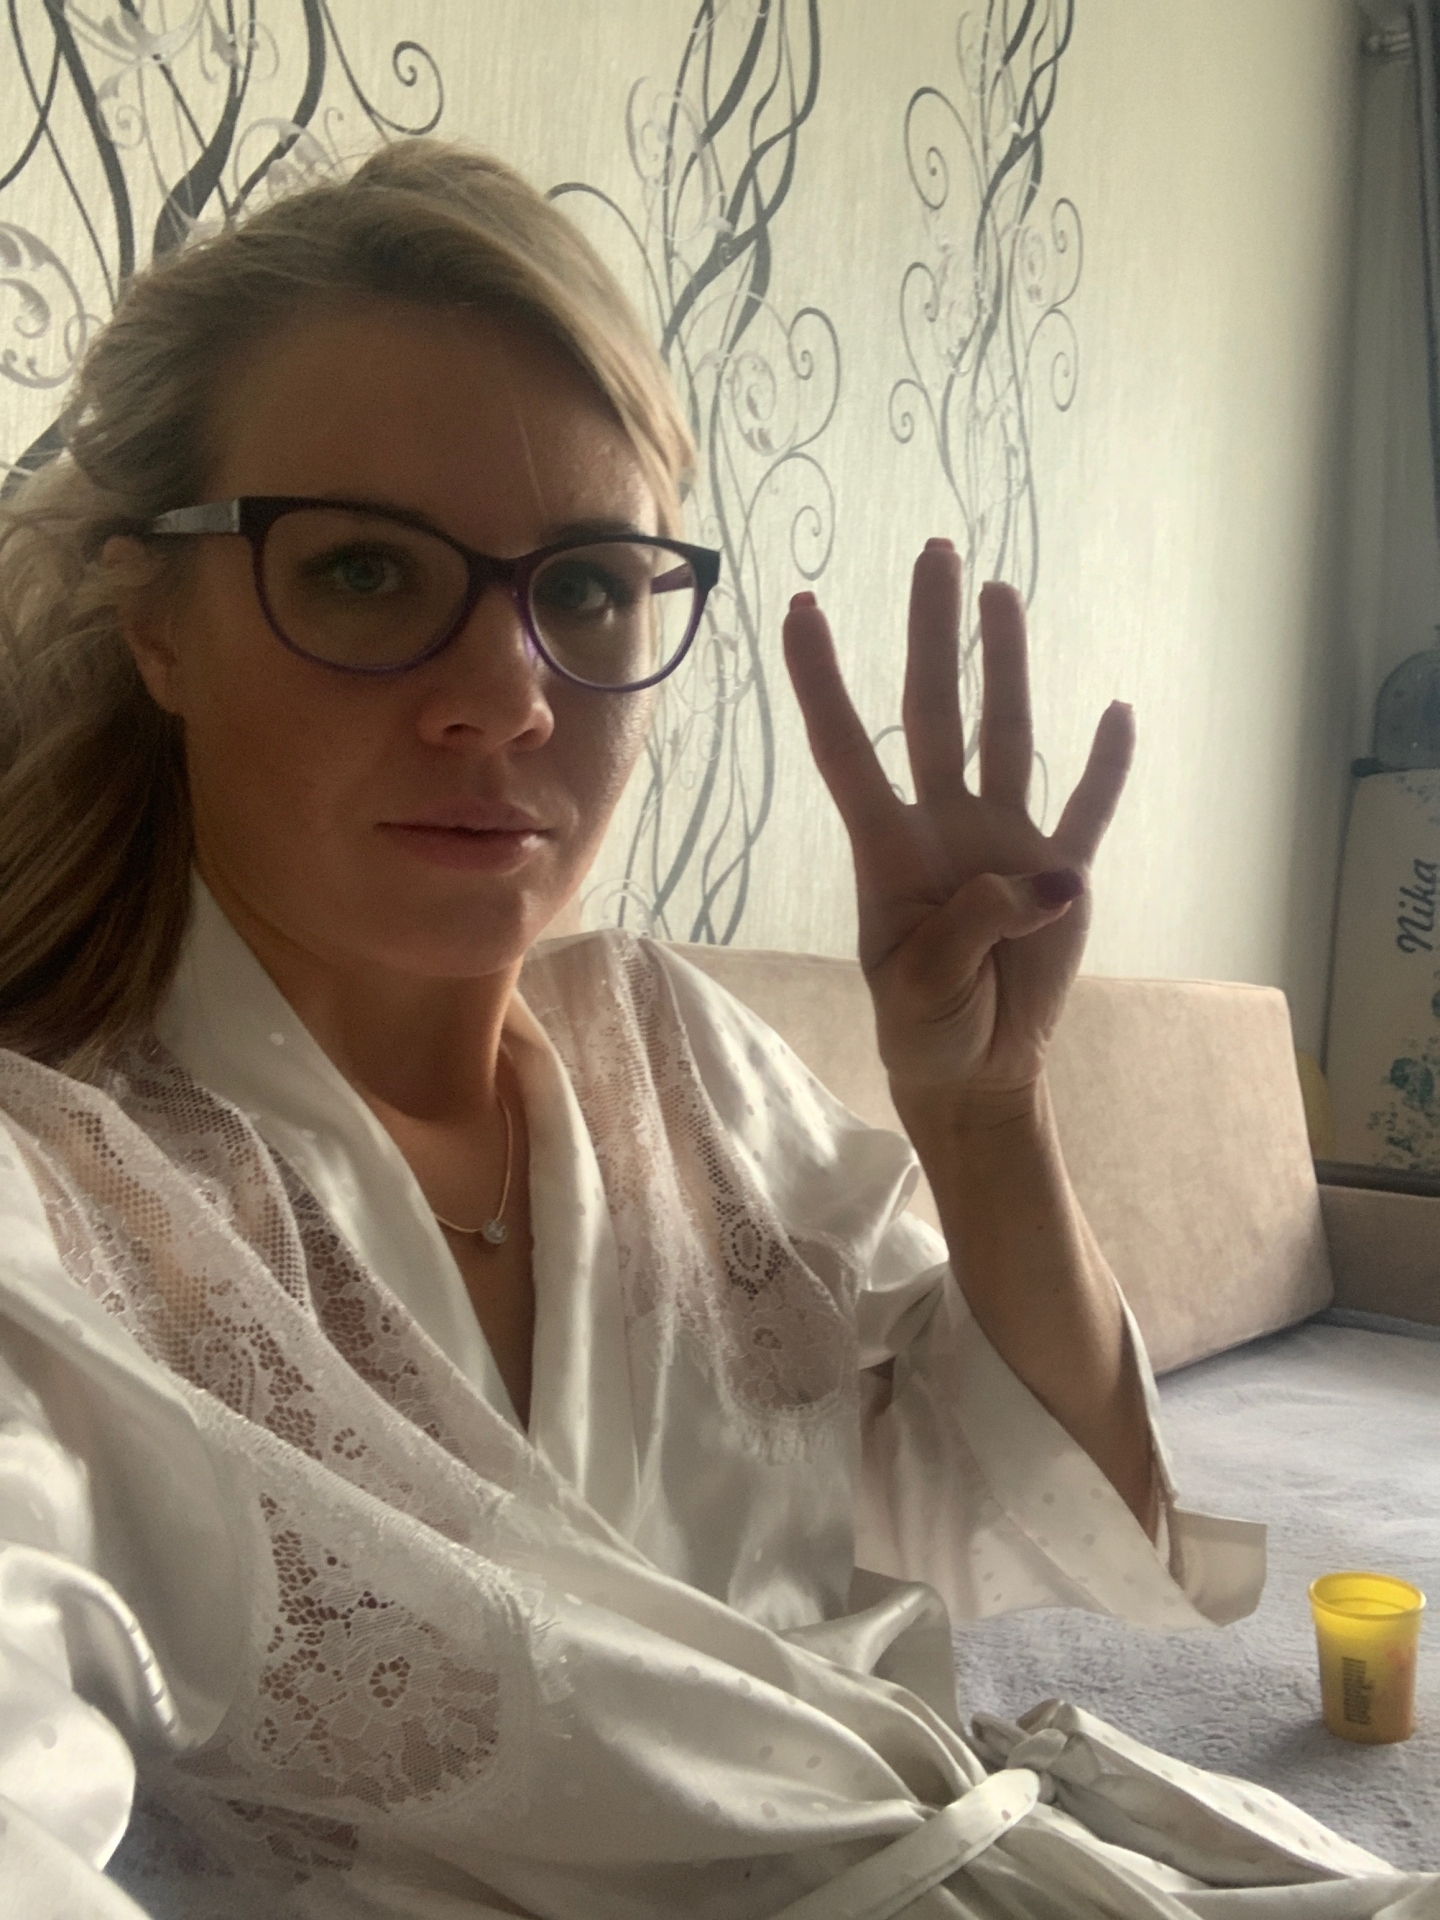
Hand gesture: four